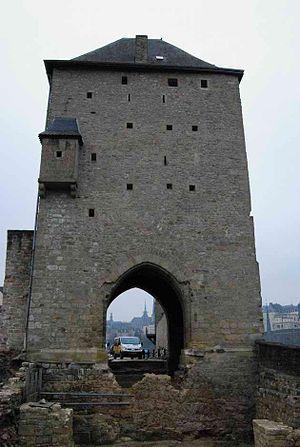
L'ancienne Porte de Trêves.